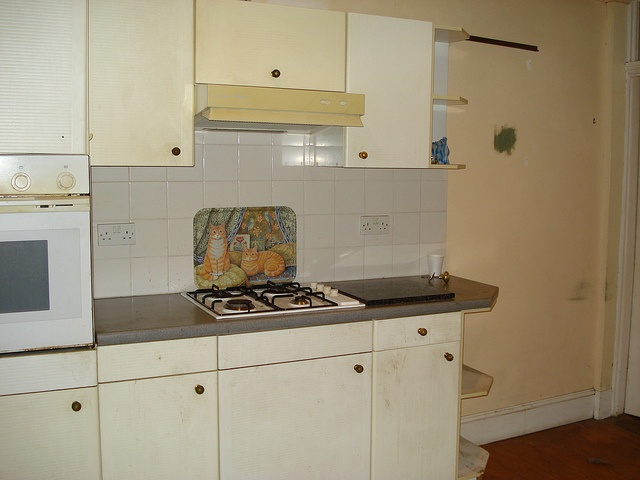
The kitchen is empty except for a few items on the counter and shelf.
A kitchen with a stove, oven and counter in it.
A kitchen counter with four burners that are in front of a tray with an illustrated cat design.
A cat tray next to a cook top in an empty kitchen.
A home kitchen with mismatched white dirty cabinets